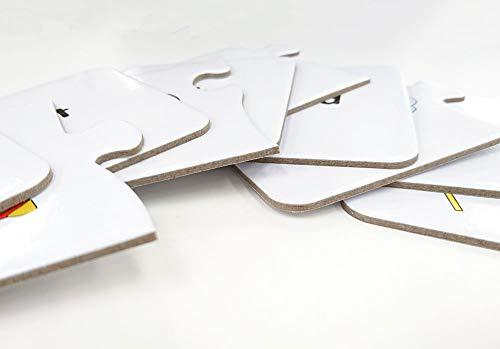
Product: The Learning Journey: Match It! - Numbers - Self-Correcting Number & Counting Puzzles
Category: Toys & Games | Puzzles
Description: BOOST CONFIDENCE and SELF-ESTEEM: The combination of pictures and numbers makes the puzzles the ideal way to encourage and boost confidence in young children.
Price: $11.02
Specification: ProductDimensions:11x2.5x8.3inches|ItemWeight:0.32ounces|ShippingWeight:1.32pounds(Viewshippingratesandpolicies)|DomesticShipping:ItemcanbeshippedwithinU.S.|InternationalShipping:ThisitemcanbeshippedtoselectcountriesoutsideoftheU.S.LearnMore|ASIN:B000NE8AU0|Itemmodelnumber:648933|Manufacturerrecommendedage:3yearsandup